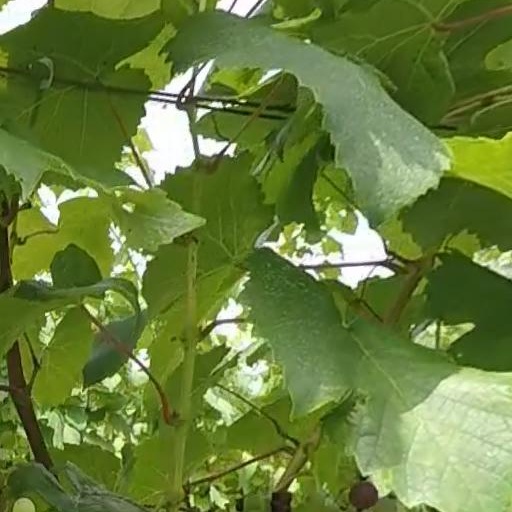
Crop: grape